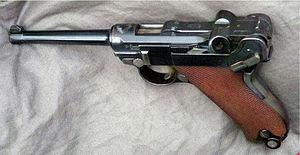
Le 7,65 × 21 mm Parabellum, ou encore 7,65 mm Luger, est connu sous la dénomination .30 Luger aux États-Unis est une cartouche d'arme à feu.